Double Sixth Festival

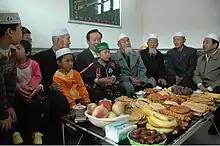

The Double Sixth Festival is called "Hua Er Hui 花儿会" in Hui, Tu, Miao, Baoan, Sala, Dongxiang, and Yugu People. The name is composed of three Chinese characters: "Hua花"& "Er儿" means flowers, "Hui会" means fair. The literal meaning of "Hua Er Hui花儿会" is the flower fair but the actual meaning is the songfest about flowers.